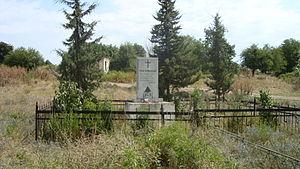
Nor Maragha est une communauté rurale de la région de Martakert, au Haut-Karabagh. Elle compte 349 habitants en 2005.
Le massacre de Maragha ou Maraga est le massacre d'Arméniens par des troupes azerbaïdjanaises survenu le 10 avril 1992 lors de la prise du village de Maragha, dans le contexte de la guerre du Haut-Karabagh. Les estimations quant au nombre des victimes arméniennes et des villageois enlevés divergent, mais la majorité des sources mentionne le meurtre d'au moins 40 civils et la prise en otage de 53 civils dont 19 ne sont jamais revenus.